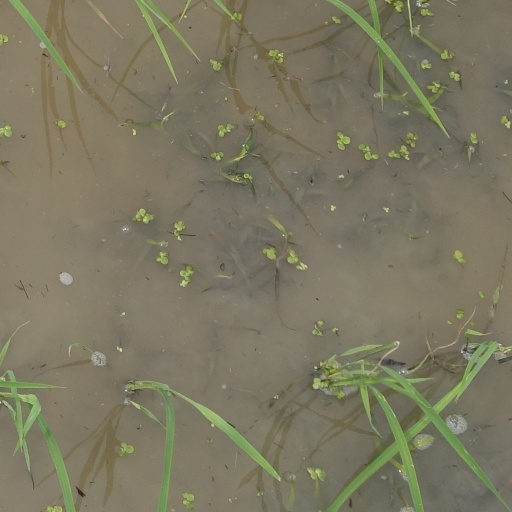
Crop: rice